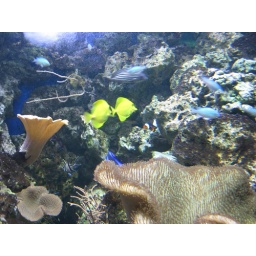
There were lots of different fish in the tank, including the little clownfish and the yellow and blue tang